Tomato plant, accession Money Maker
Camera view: horizontal (90 deg, fisheye); turntable rotation: 270 degrees
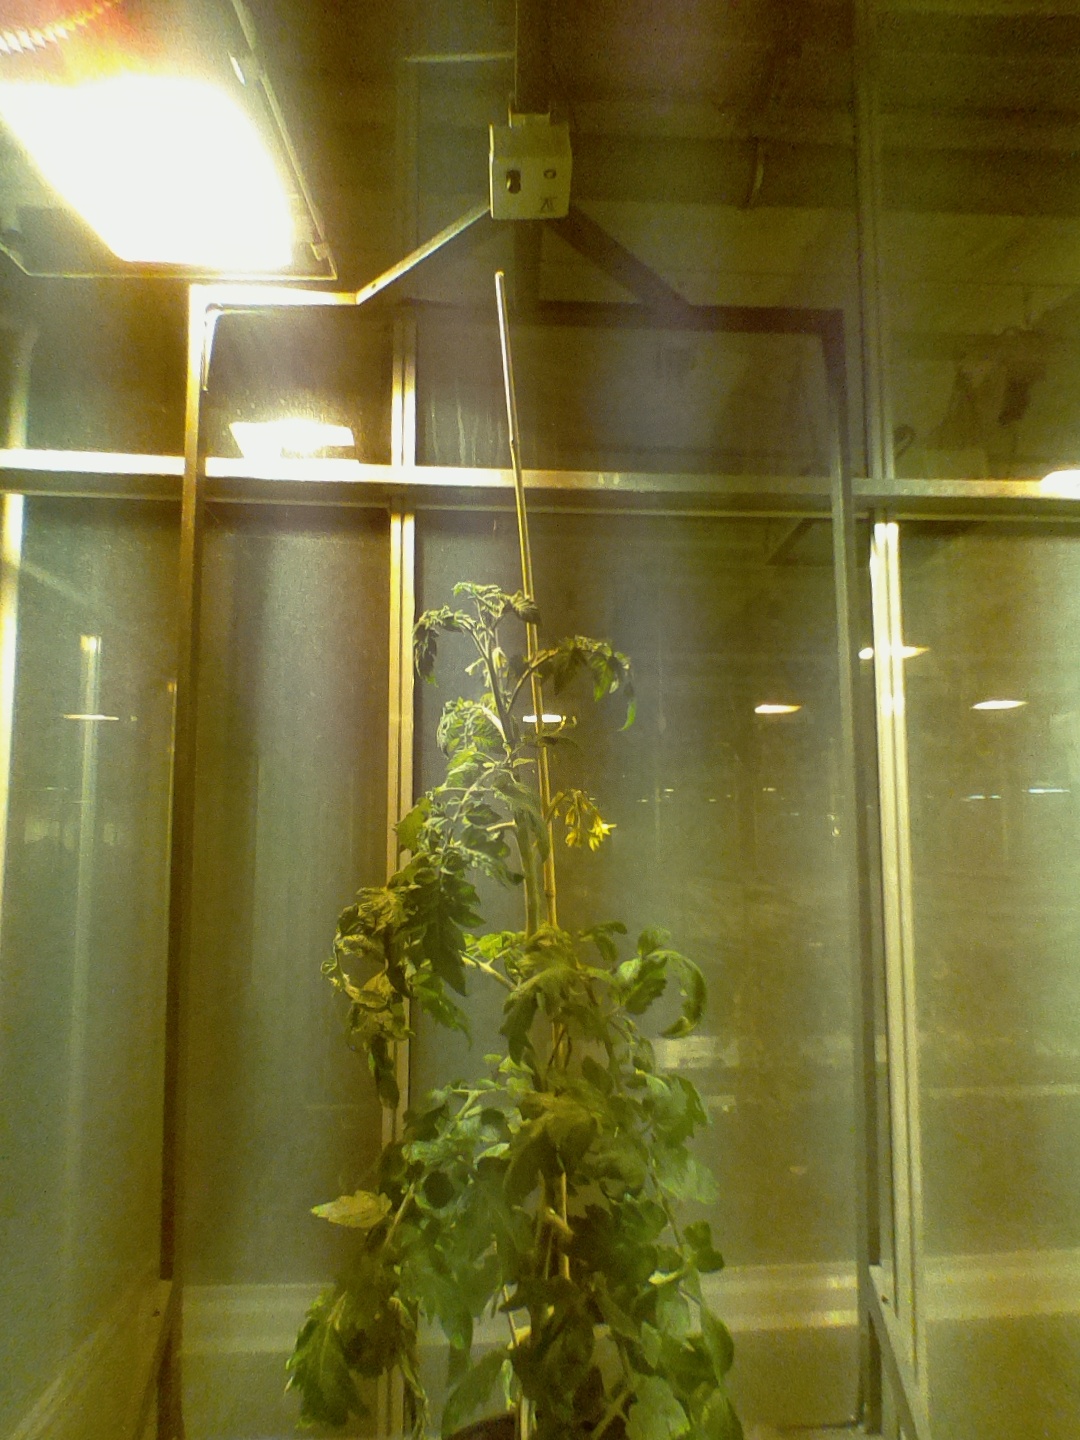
BBCH growth stage 69: End of flowering, 90%-100% of flowers open, more petals falling